Louis Tylka

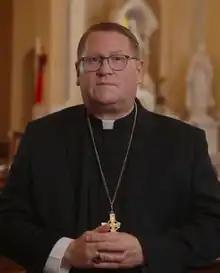
Bishop Tylka in 2022

Louis Tylka (born May 26, 1970) is an American prelate of the Roman Catholic Church who became bishop of the Diocese of Peoria in Illinois in 2022 after 19 months as coadjutor bishop there.